Tonight: Franz Ferdinand

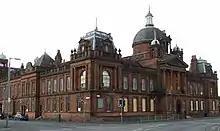
The out-of-use Govan Town Hall was used by the band as a recording studio

Although having written about eight songs while on tour in 2005, Alex Kapranos and Nick McCarthy decided to write new music because they wanted the album to be "...quite new, to be quite different sounding from everything we've ever done before." Despite having recorded their second album in a short amount of time, Kapranos stressed that the band wanted to take their time. He voices, "This time we wanted to spend more time developing, and also, I suppose, allowing songs and sounds to evolve more before we ended up writing an album, and absorbing more music and ideas and, I suppose, life itself. And when I say life, I mean life off the road, because I wouldn't classify life on the road as real life."